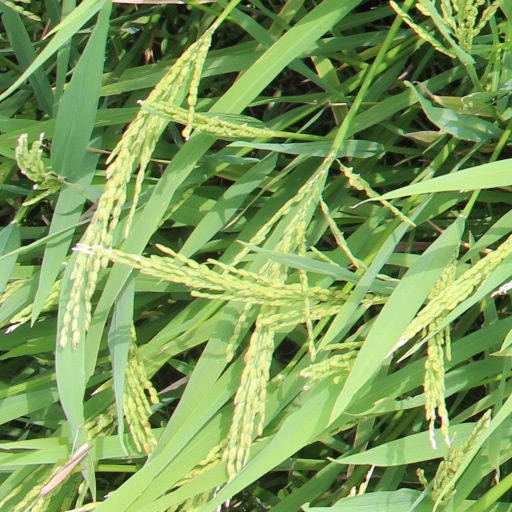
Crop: rice